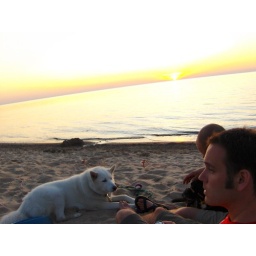
labor day weekend at the lake house in bridgman, michigan with 17 of our closest friends :D